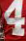
Number: 4